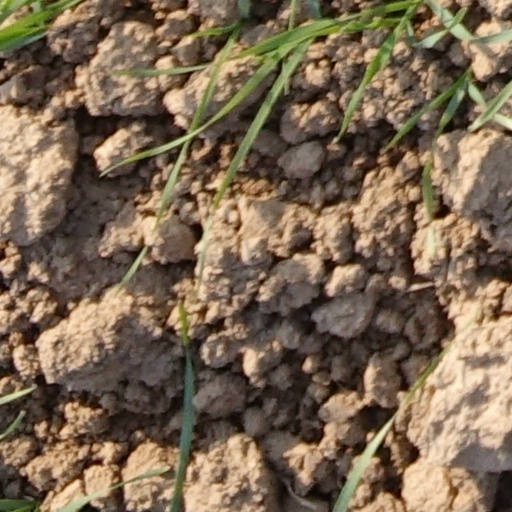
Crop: wheat